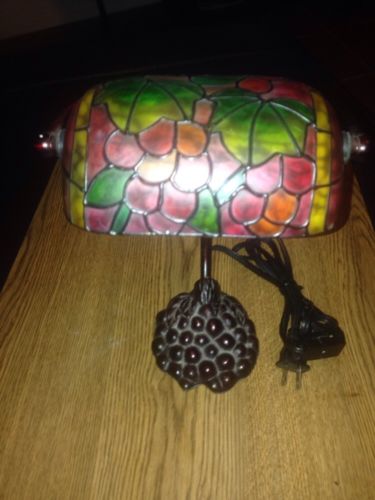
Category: lamp